The Long Patrol

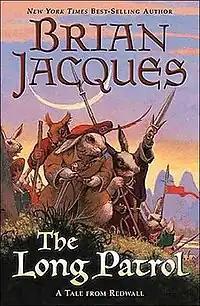
US cover of "The Long Patrol"

Tamello De Fformelo Tussock (or Tammo), a young hare who lives at Camp Tussock, longs to be part of the Long Patrol at Salamandastron. However, his father, Cornspurrey De Fformelo Tussock, will not hear of it. He believes that his son is too young to join up.